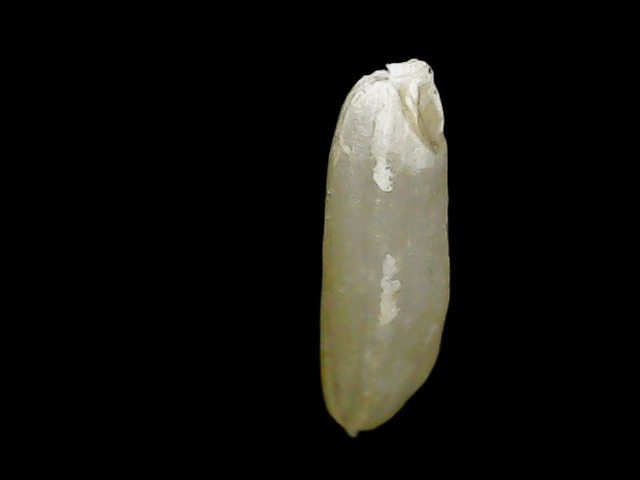
Rice variety: Binadhan7